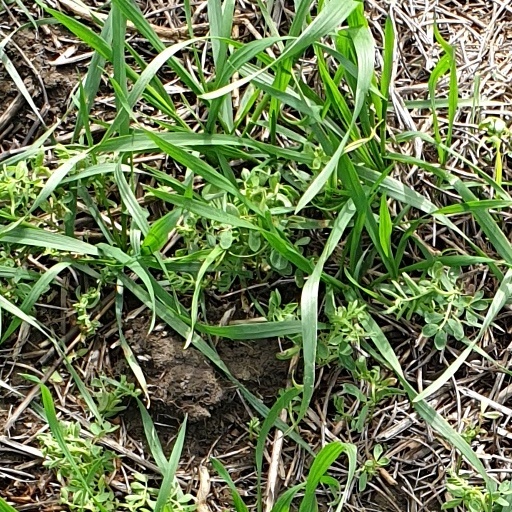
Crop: wheat